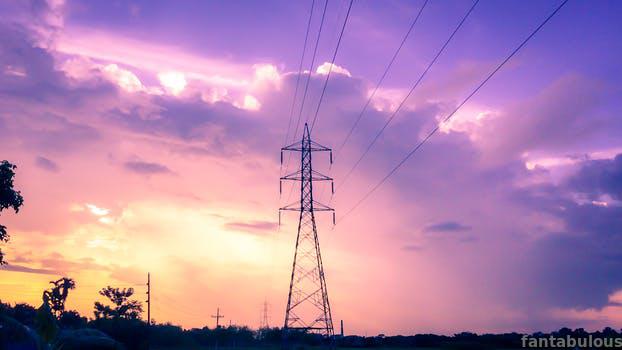
Label: Watermark